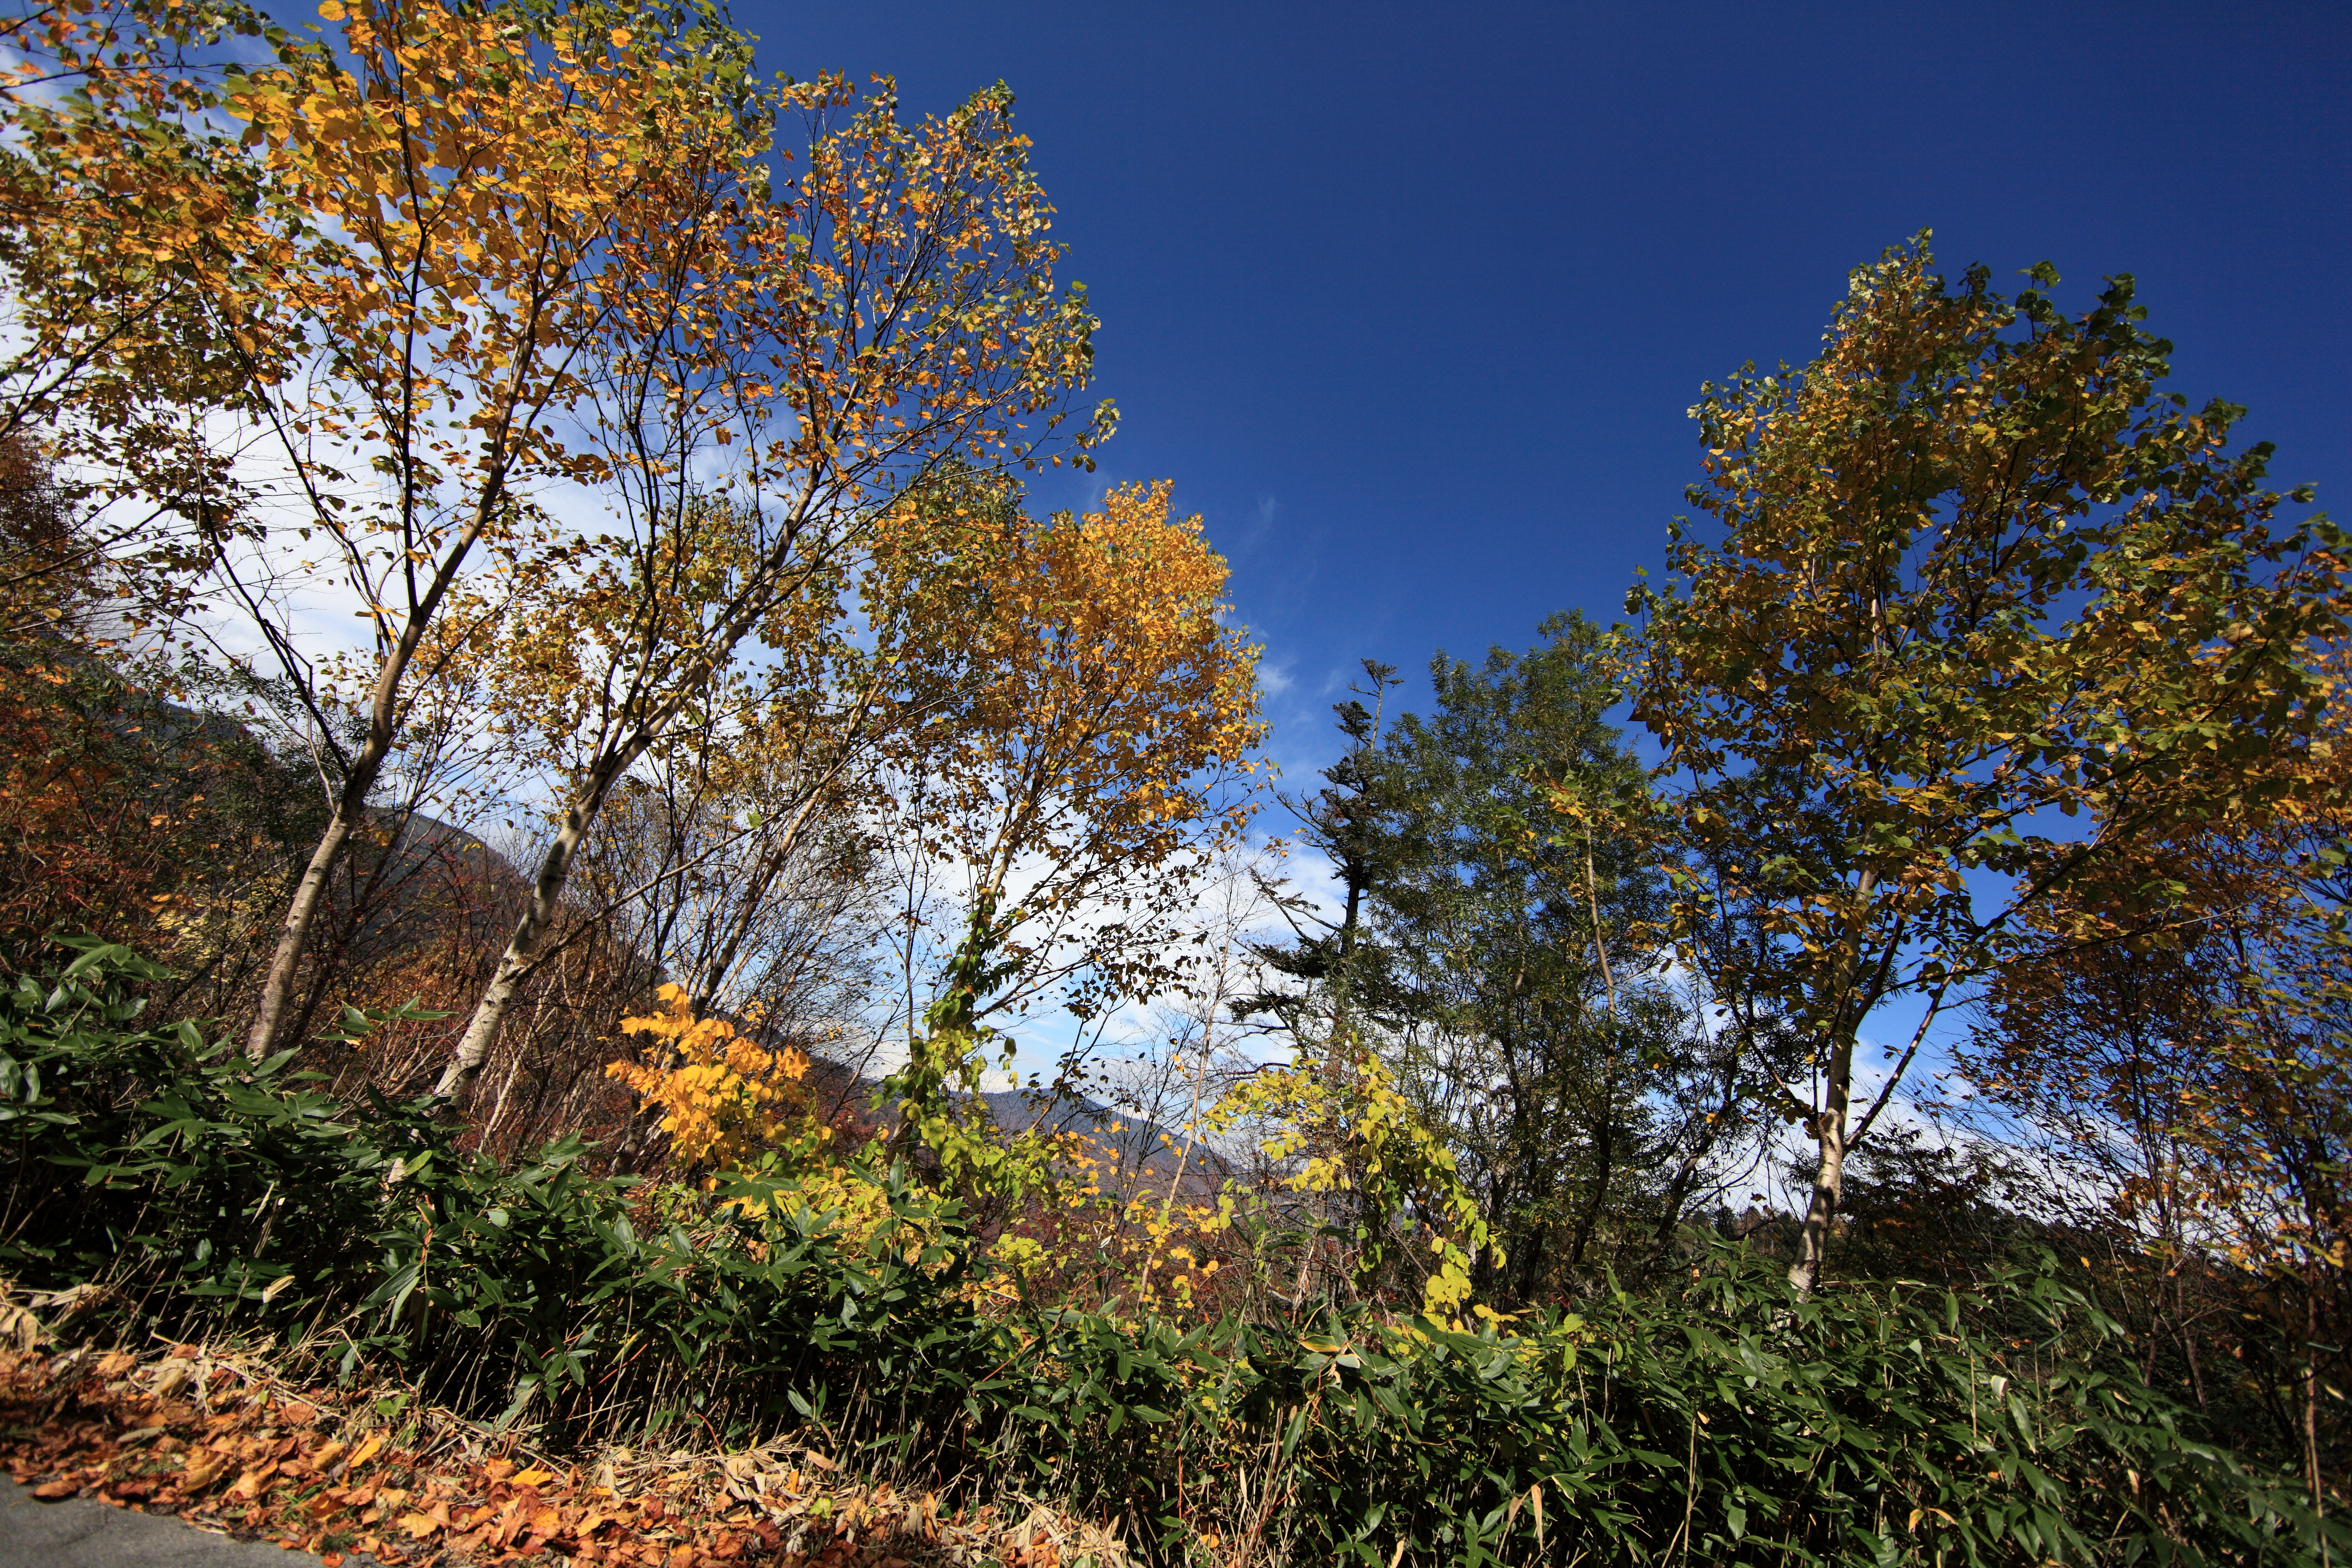
landscape, tree, nature, forest, grass, wilderness, plant, trail, meadow, sunlight, leaf, flower, high, autumn, season, cool image, deciduous, 5d, hires, woodland, habitat, markii, ecosystem, hi, res, resolution, canonef14mmf28liiusm, fukushima, oze, hinoemata, ozenationalpark, autumnalleaves, biome, natural environment, woody plant